MOD Bicester

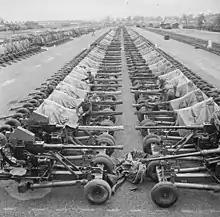
COD Bicester prior to D-Day, 1944.

The site dates back to September 1942, when a depot was constructed near Bicester to provide logistical support for operations in Europe during the Second World War. In 1961 the ordnance depots at Didcot and Branston were closed and a Central Ordnance Depot was created at Bicester. Between 1980 and 1982, the ordnance depots at Chilwell and Ruddington were also closed, resulting in an increased role for the remaining central ordnance depots at Bicester and Donnington. The depot became known as the Defence Storage and Distribution Centre in April 1999. The base is serviced by the Bicester Military Railway.